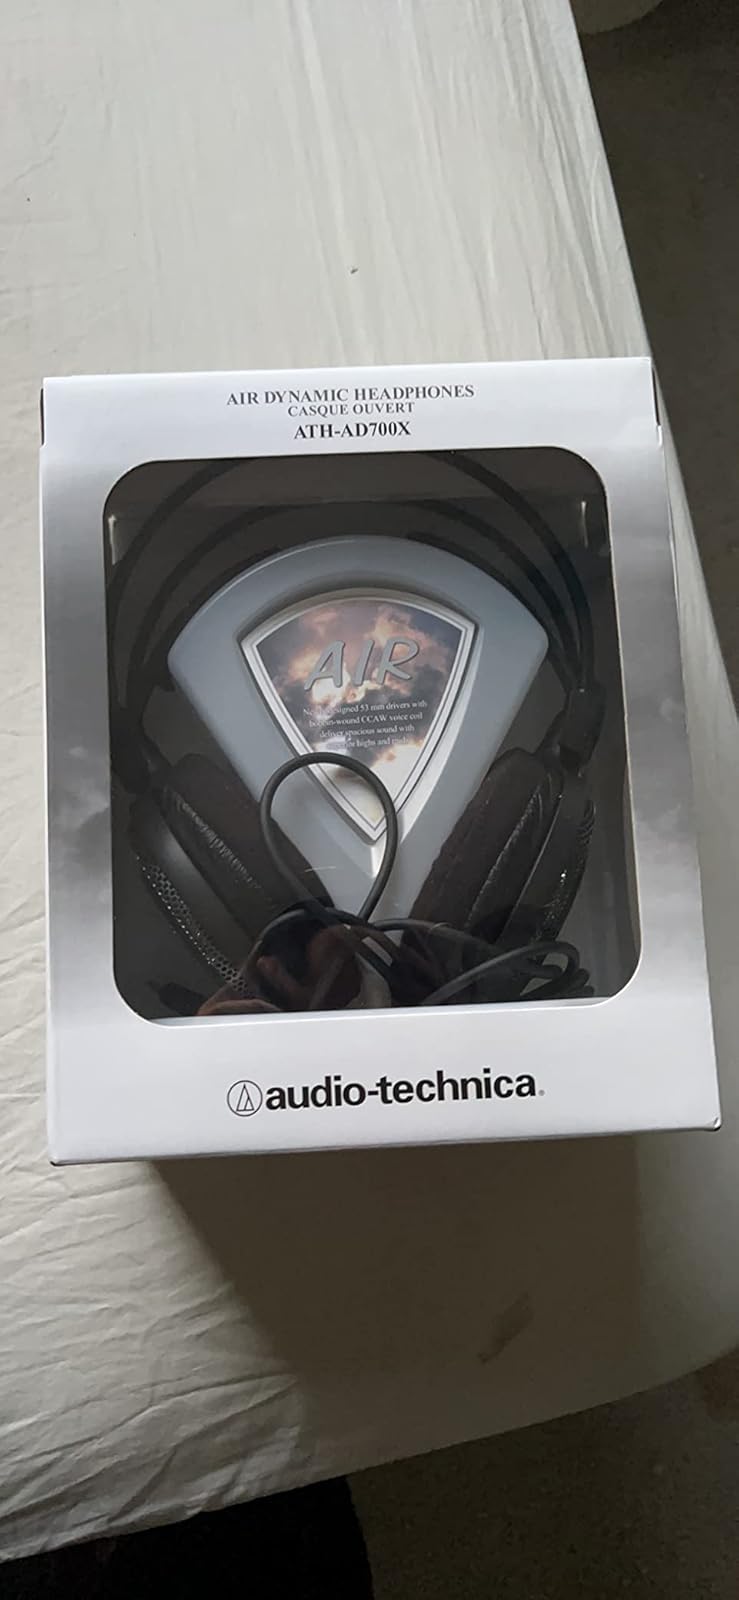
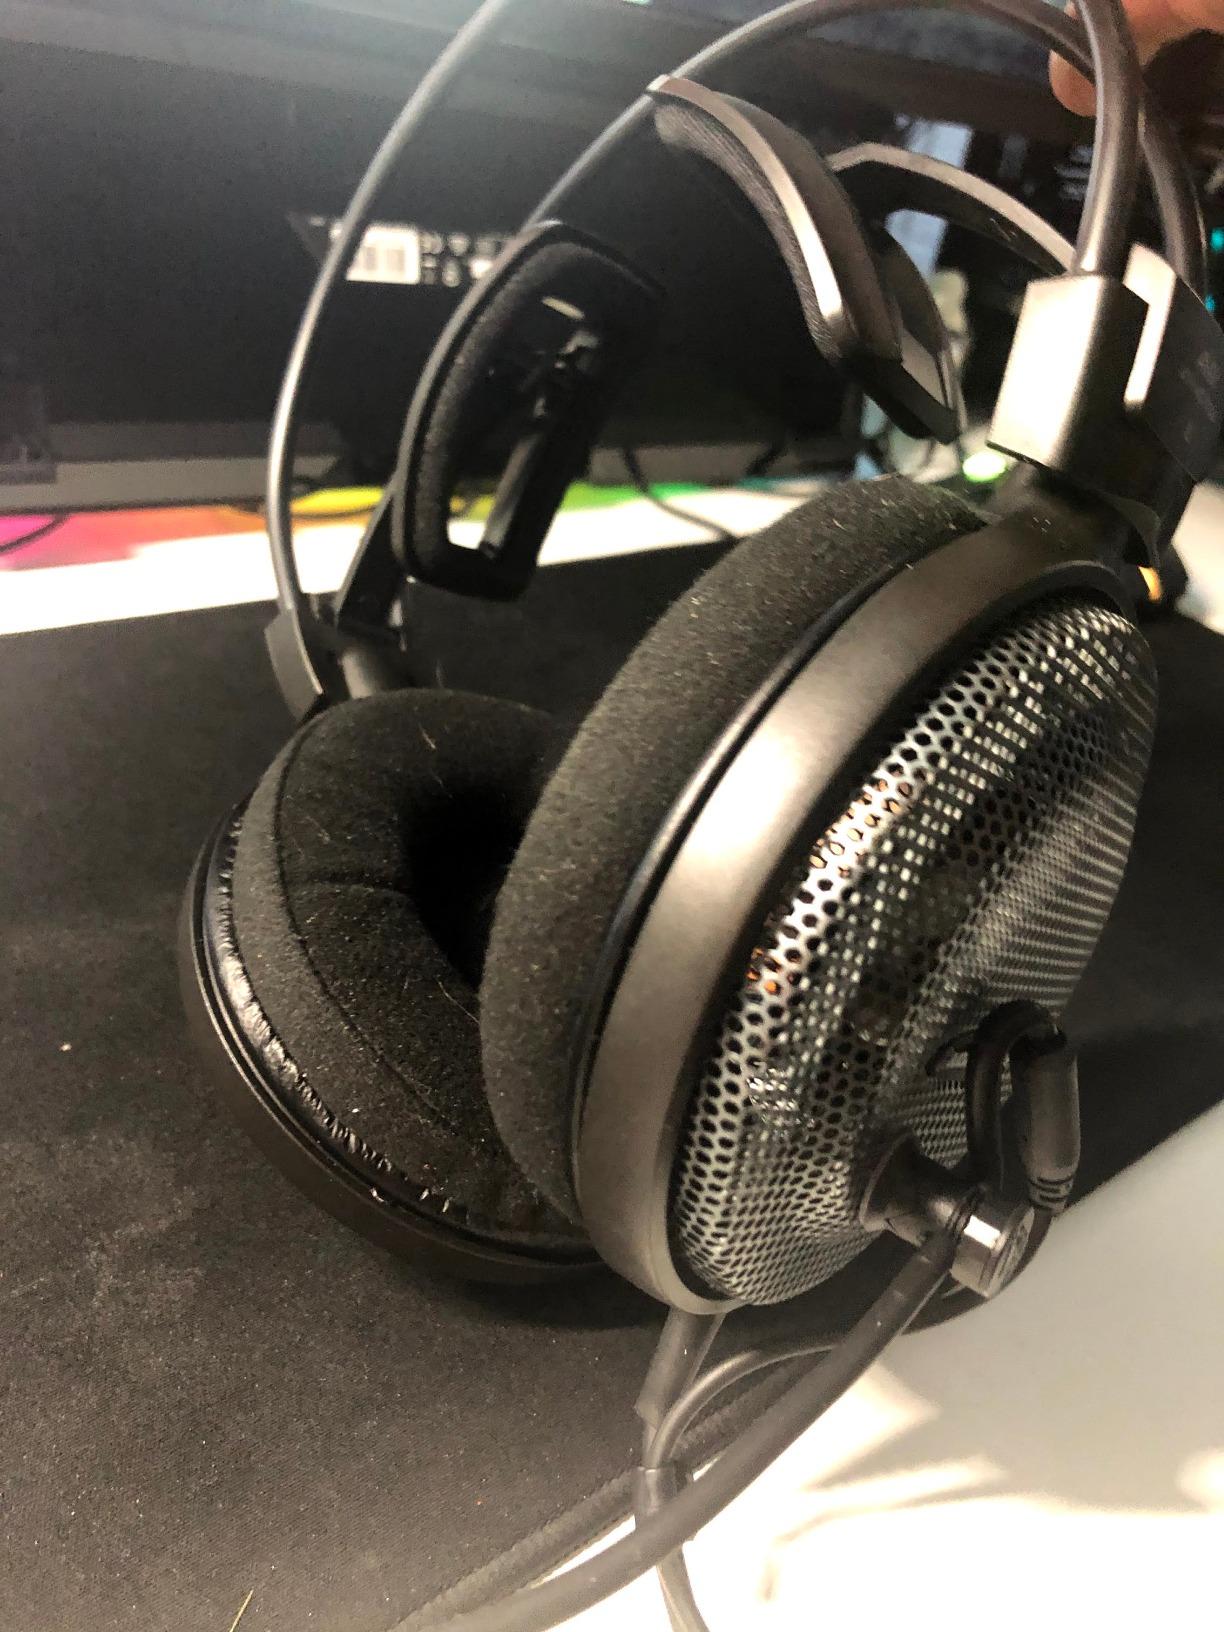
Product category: headphones
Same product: yes